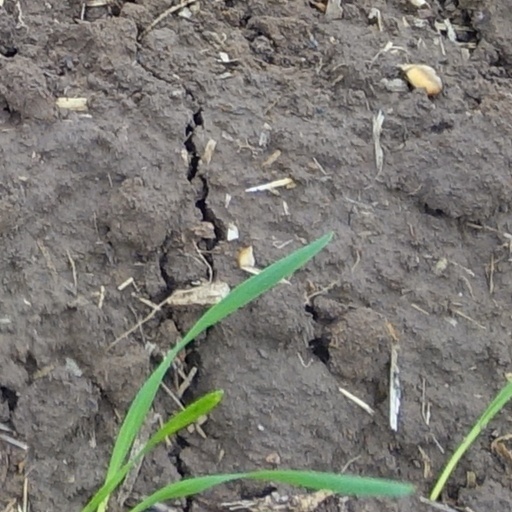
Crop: wheat